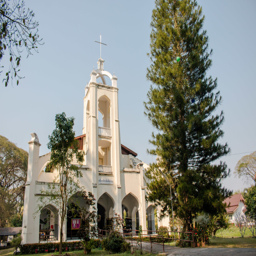
church on the north end of the island